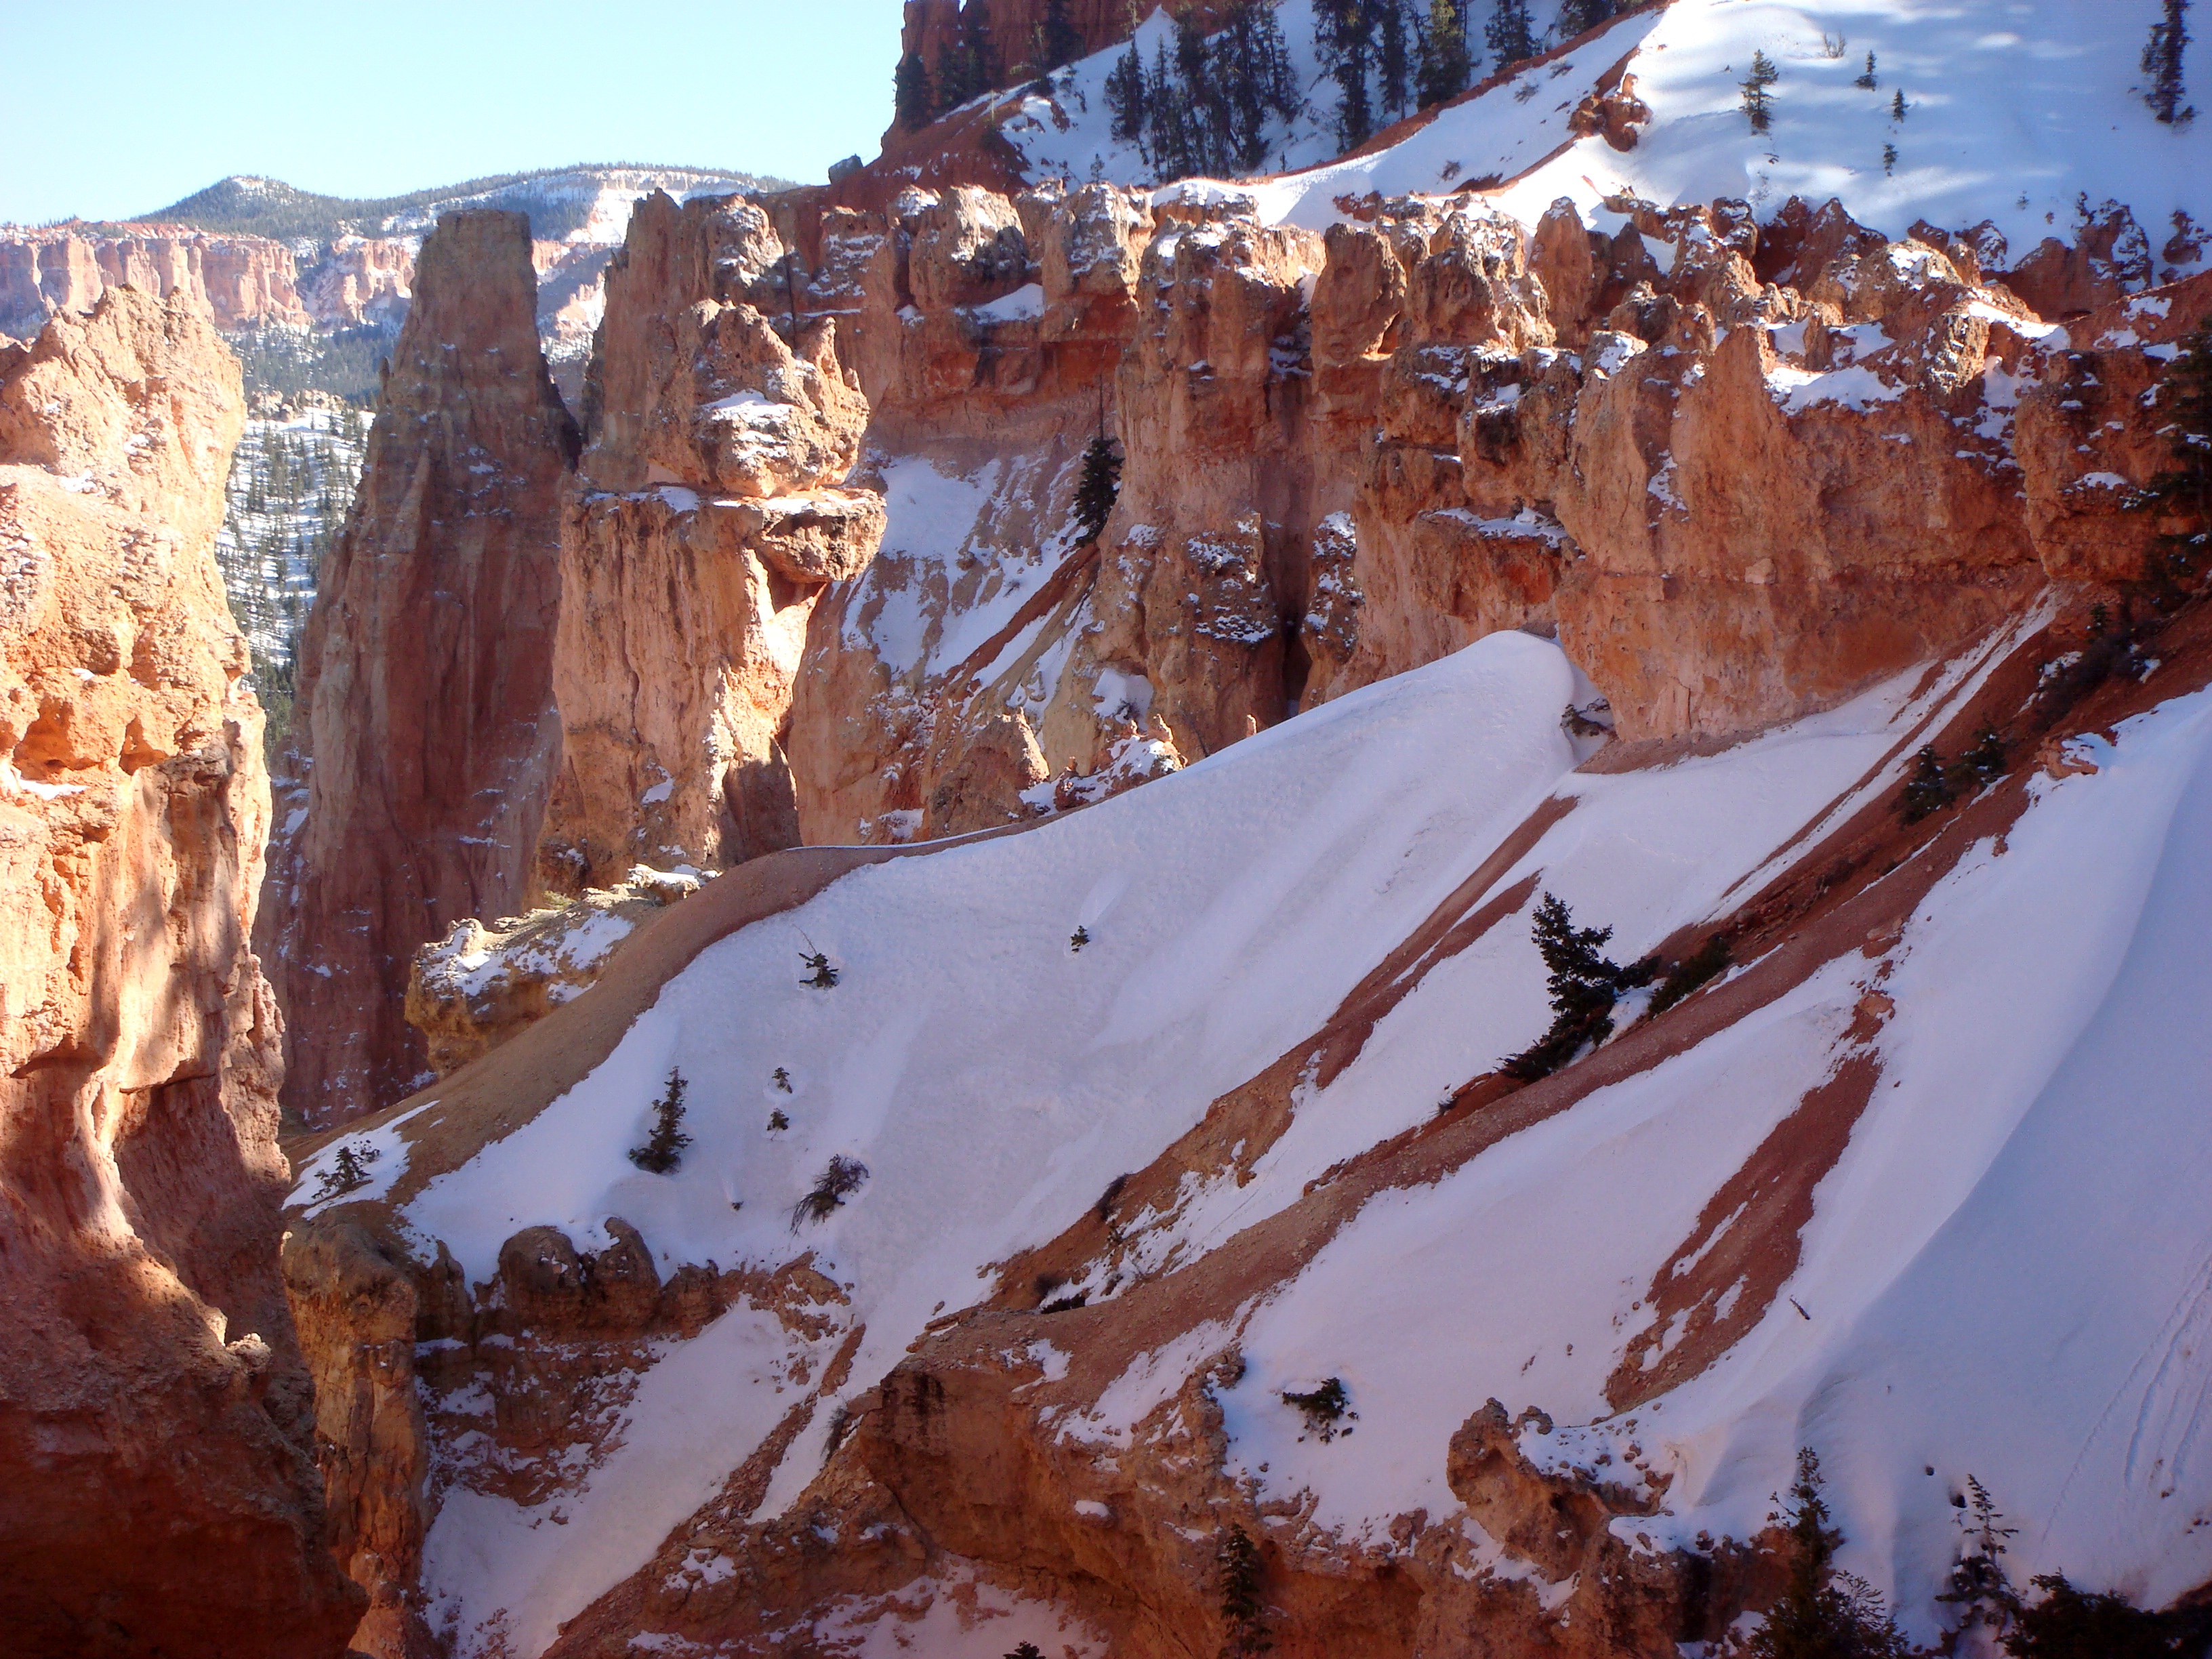
landscape, nature, mountain, snow, winter, mountain range, travel, formation, usa, holiday, canyon, terrain, national park, erosion, united states, geology, utah, bryce canyon, hoodoos, rock formations, landform, bryce canyon national park, geographical feature, geological phenomenon, geological formations, sandstone formations, hoodoovorming